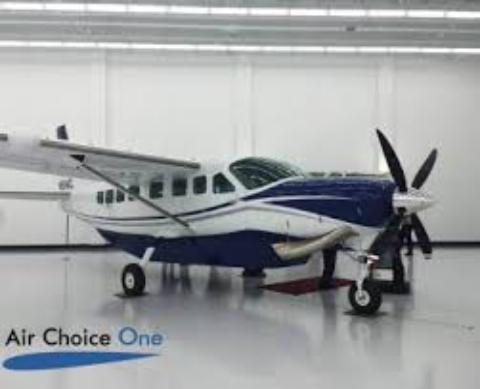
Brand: Air Choice One Airlines
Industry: Transportation